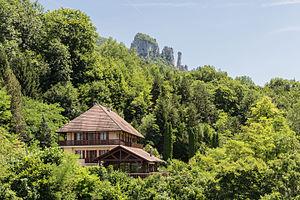
Hôtel Restaurant Aux Gorges du Chéran et vue ouest des tours Saint-Jacques sur le Semnoz en arrière-plan, depuis le pont de l'Abîme à Cusy, France. Polski: Widok z mostu l'Abîme (pont de l'Abîme) w Cusy na hotel i restaurację Aux Gorges du Chéran oraz, w tle, zachodnią stronę wież św. Jakuba (tours Saint-Jacques) na górze Semnoz we Francji. Português: Vista do hotel restaurante Aux Gorges du Chéran e ao fundo, as torres de Saint-Jacques no maciço de Semnoz. Foto tirada do pont de l'Abîme em Cusy, Alta Saboia, França. Українська: Готель-ресторан О’Жорж дю Шера Aux Gorges du Chéran і вид на башти Сен-Жак на фоні гори Semnoz з мосту Безодні (pont de l'Abîme) в Кюзі, Франція. Čeština: Hotel a restaurant Aux Gorges du Chéran a pohled na skalní útvat Saint-Jacques Towers na hoře Semnoz v pozadí, snímek z mostu Pont de l'Abîme v osadě Cusy, Francie. Magyar: Az Aux Gorges du Chéran fogadó, háttérben Saint-Jacques-tornyok sziklával (Cusy, Franciaország) Italiano: L'Hotel ristorante Aux Gorges du Chéran sul monte di Semnoz in Alta Savoia. Sullo sfondo le torri di Saint-Jacques. Македонски: Хотелот и ресторан О Жорж ди Шеран и природните кули Сен Жак во Семноз кај Кизи, Франција.
L'Albanais, ou pays de l'Albanais, est une petite région de la Savoie située entre le lac du Bourget et le lac d'Annecy, aux portes du parc naturel régional des Bauges. Sa principale agglomération est Rumilly.
Cusy est une commune française située dans le département de la Haute-Savoie, en région Auvergne-Rhône-Alpes. Elle fait partie de l'Albanais et du canton d'Alby-sur-Chéran.
Le pont de l'Abîme est un pont suspendu dans le département de la Haute-Savoie, dans le sud-est de la France. D'une portée de 74,80 mètres, cet ouvrage d'art permet à la route départementale reliant directement les communes de Cusy et Gruffy de franchir le Chéran à une hauteur de 96 mètres. Il permet surtout d'éviter un détour de près de 8 kilomètres par l'amont de la rivière. La circulation automobile ne peut s'y effectuer que de manière alternée en raison de sa largeur restreinte qui ne permet pas le passage des véhicules à gros gabarit.